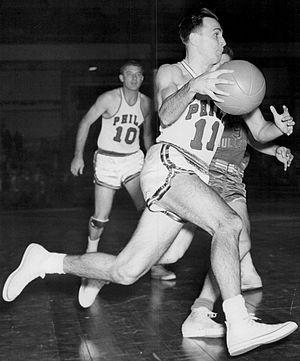
Les Warriors de Golden State sont une franchise californienne de basket-ball de la NBA basée à San Francisco, dans la région de la baie de San Francisco. Elle évolue dans la Conférence Ouest, dans la Division Pacifique, et dispute ses matchs à domicile au Chase Center.